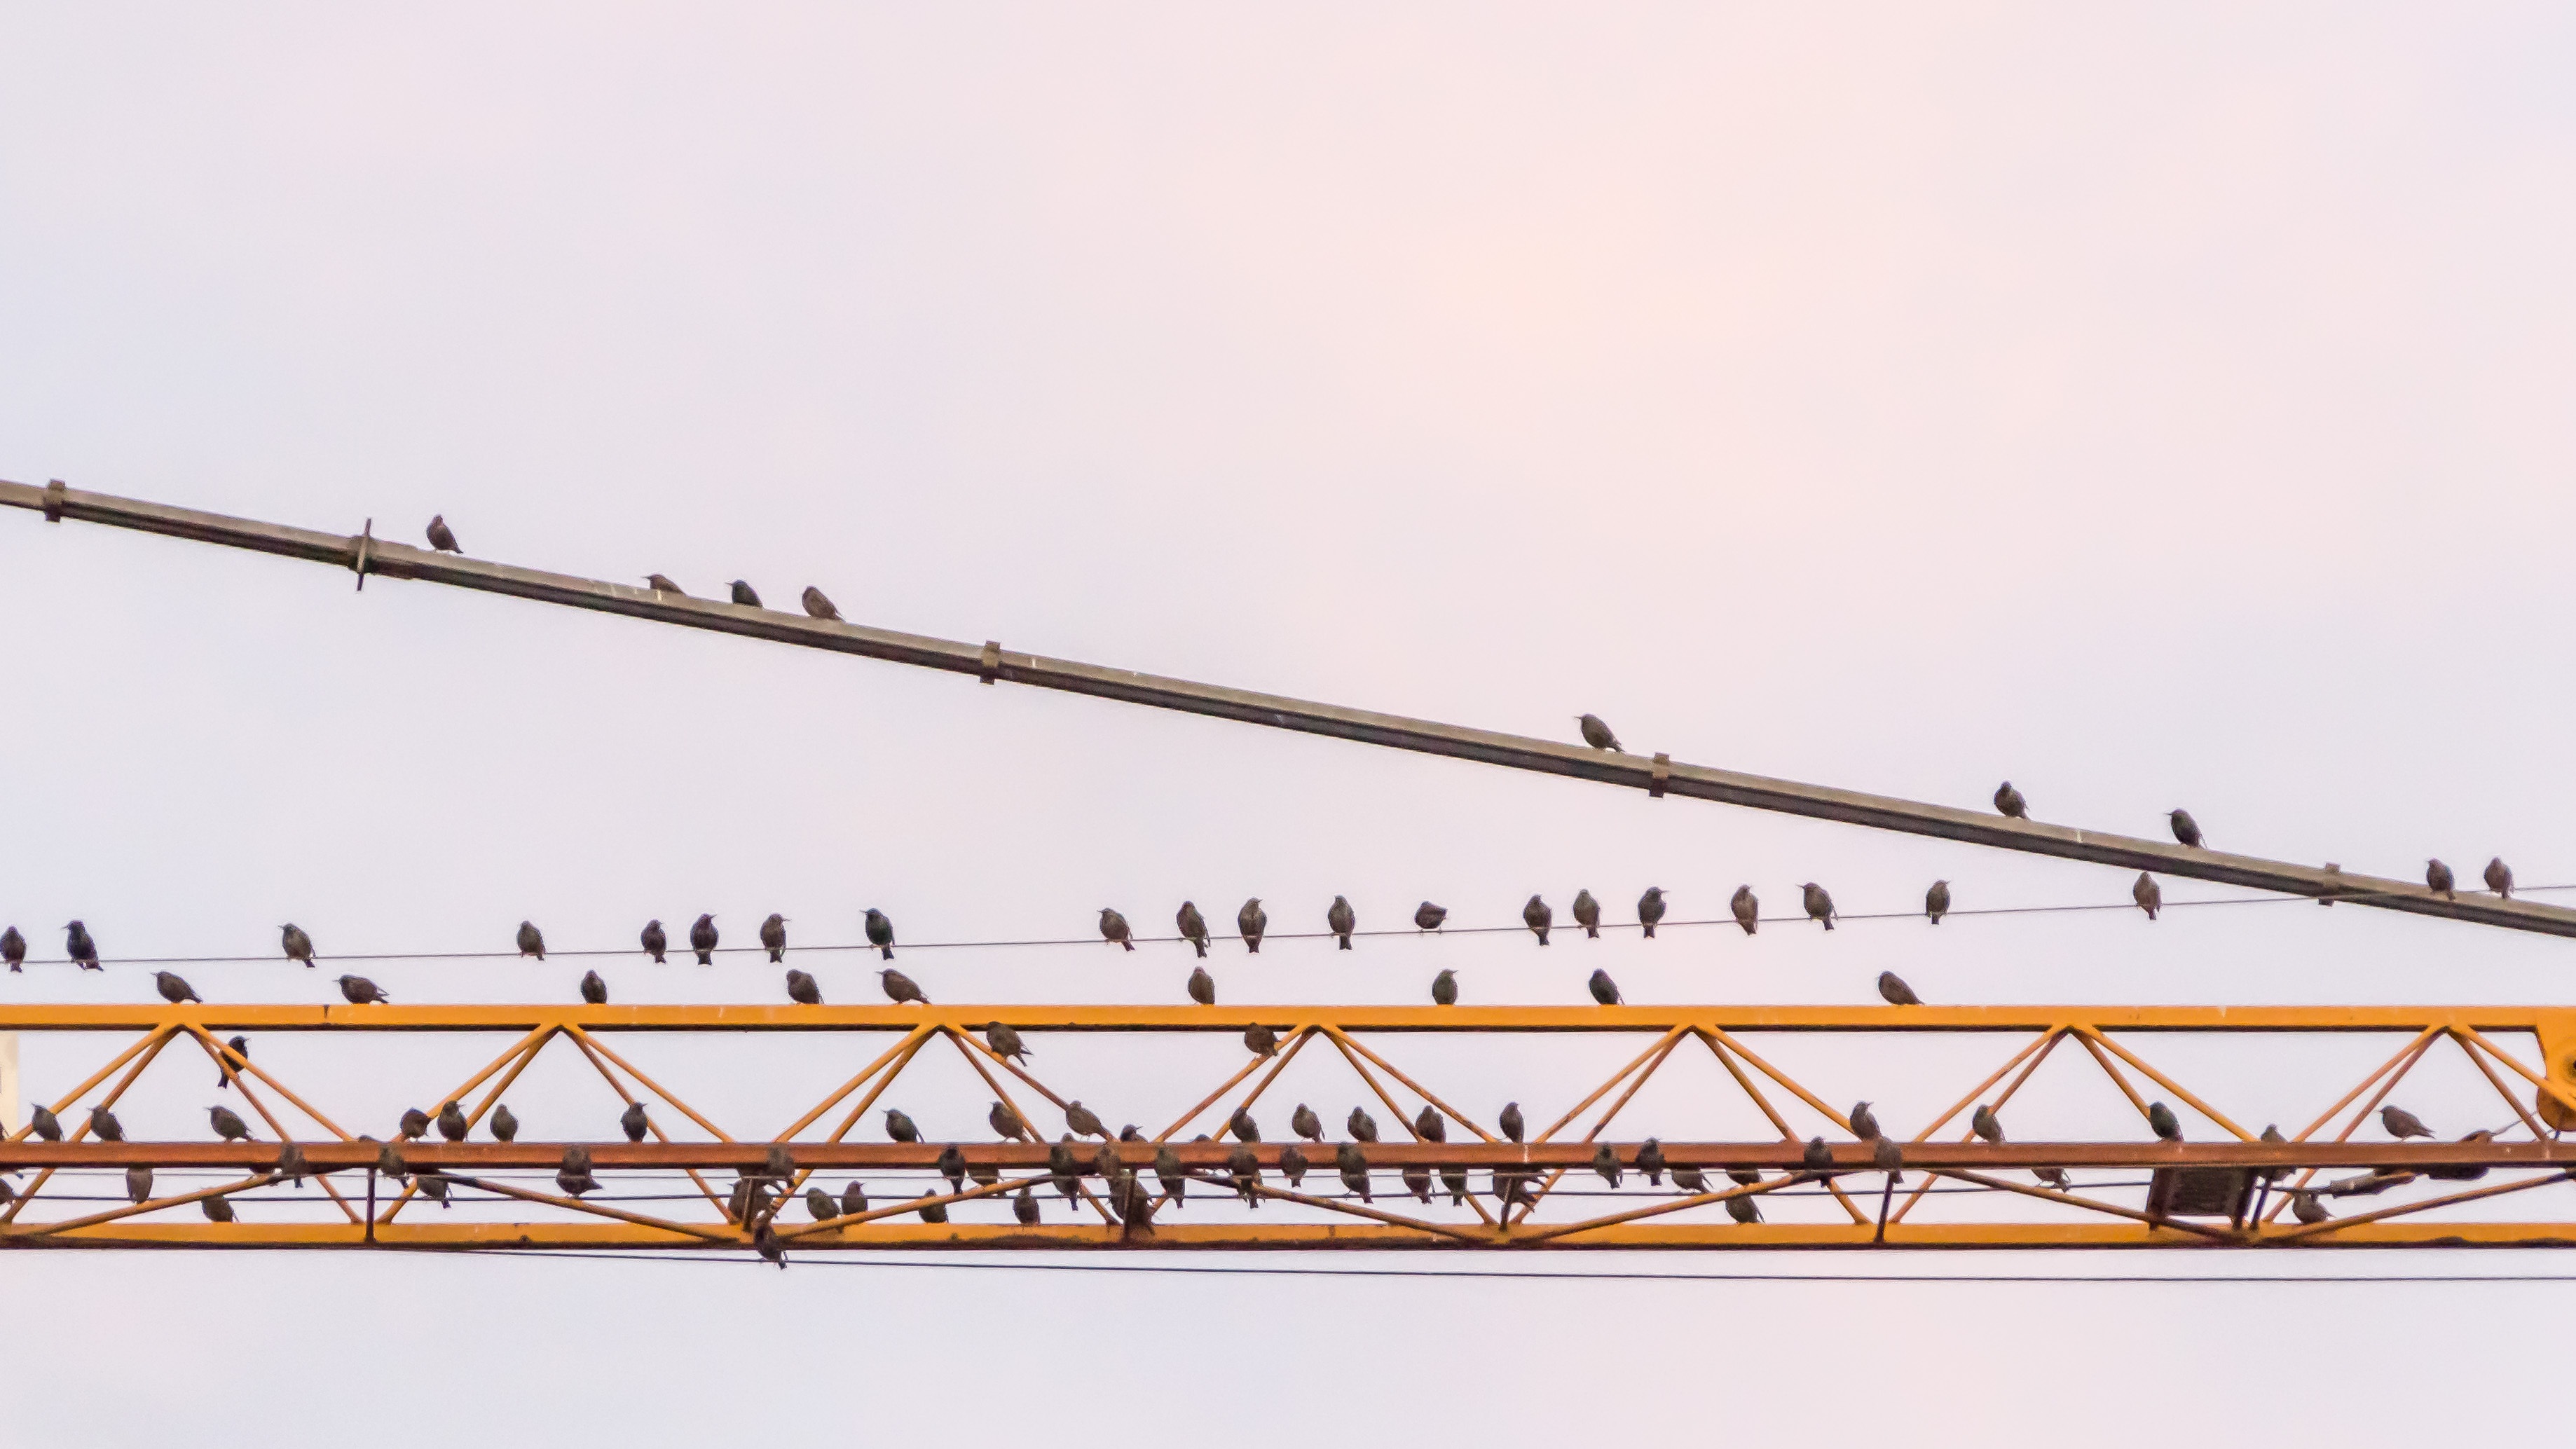
fence, track, line, mast, lighting, handrail, departure, crane, songbirds, collect, hitchcock, bird migration, flock of birds, migratory birds, rallying point